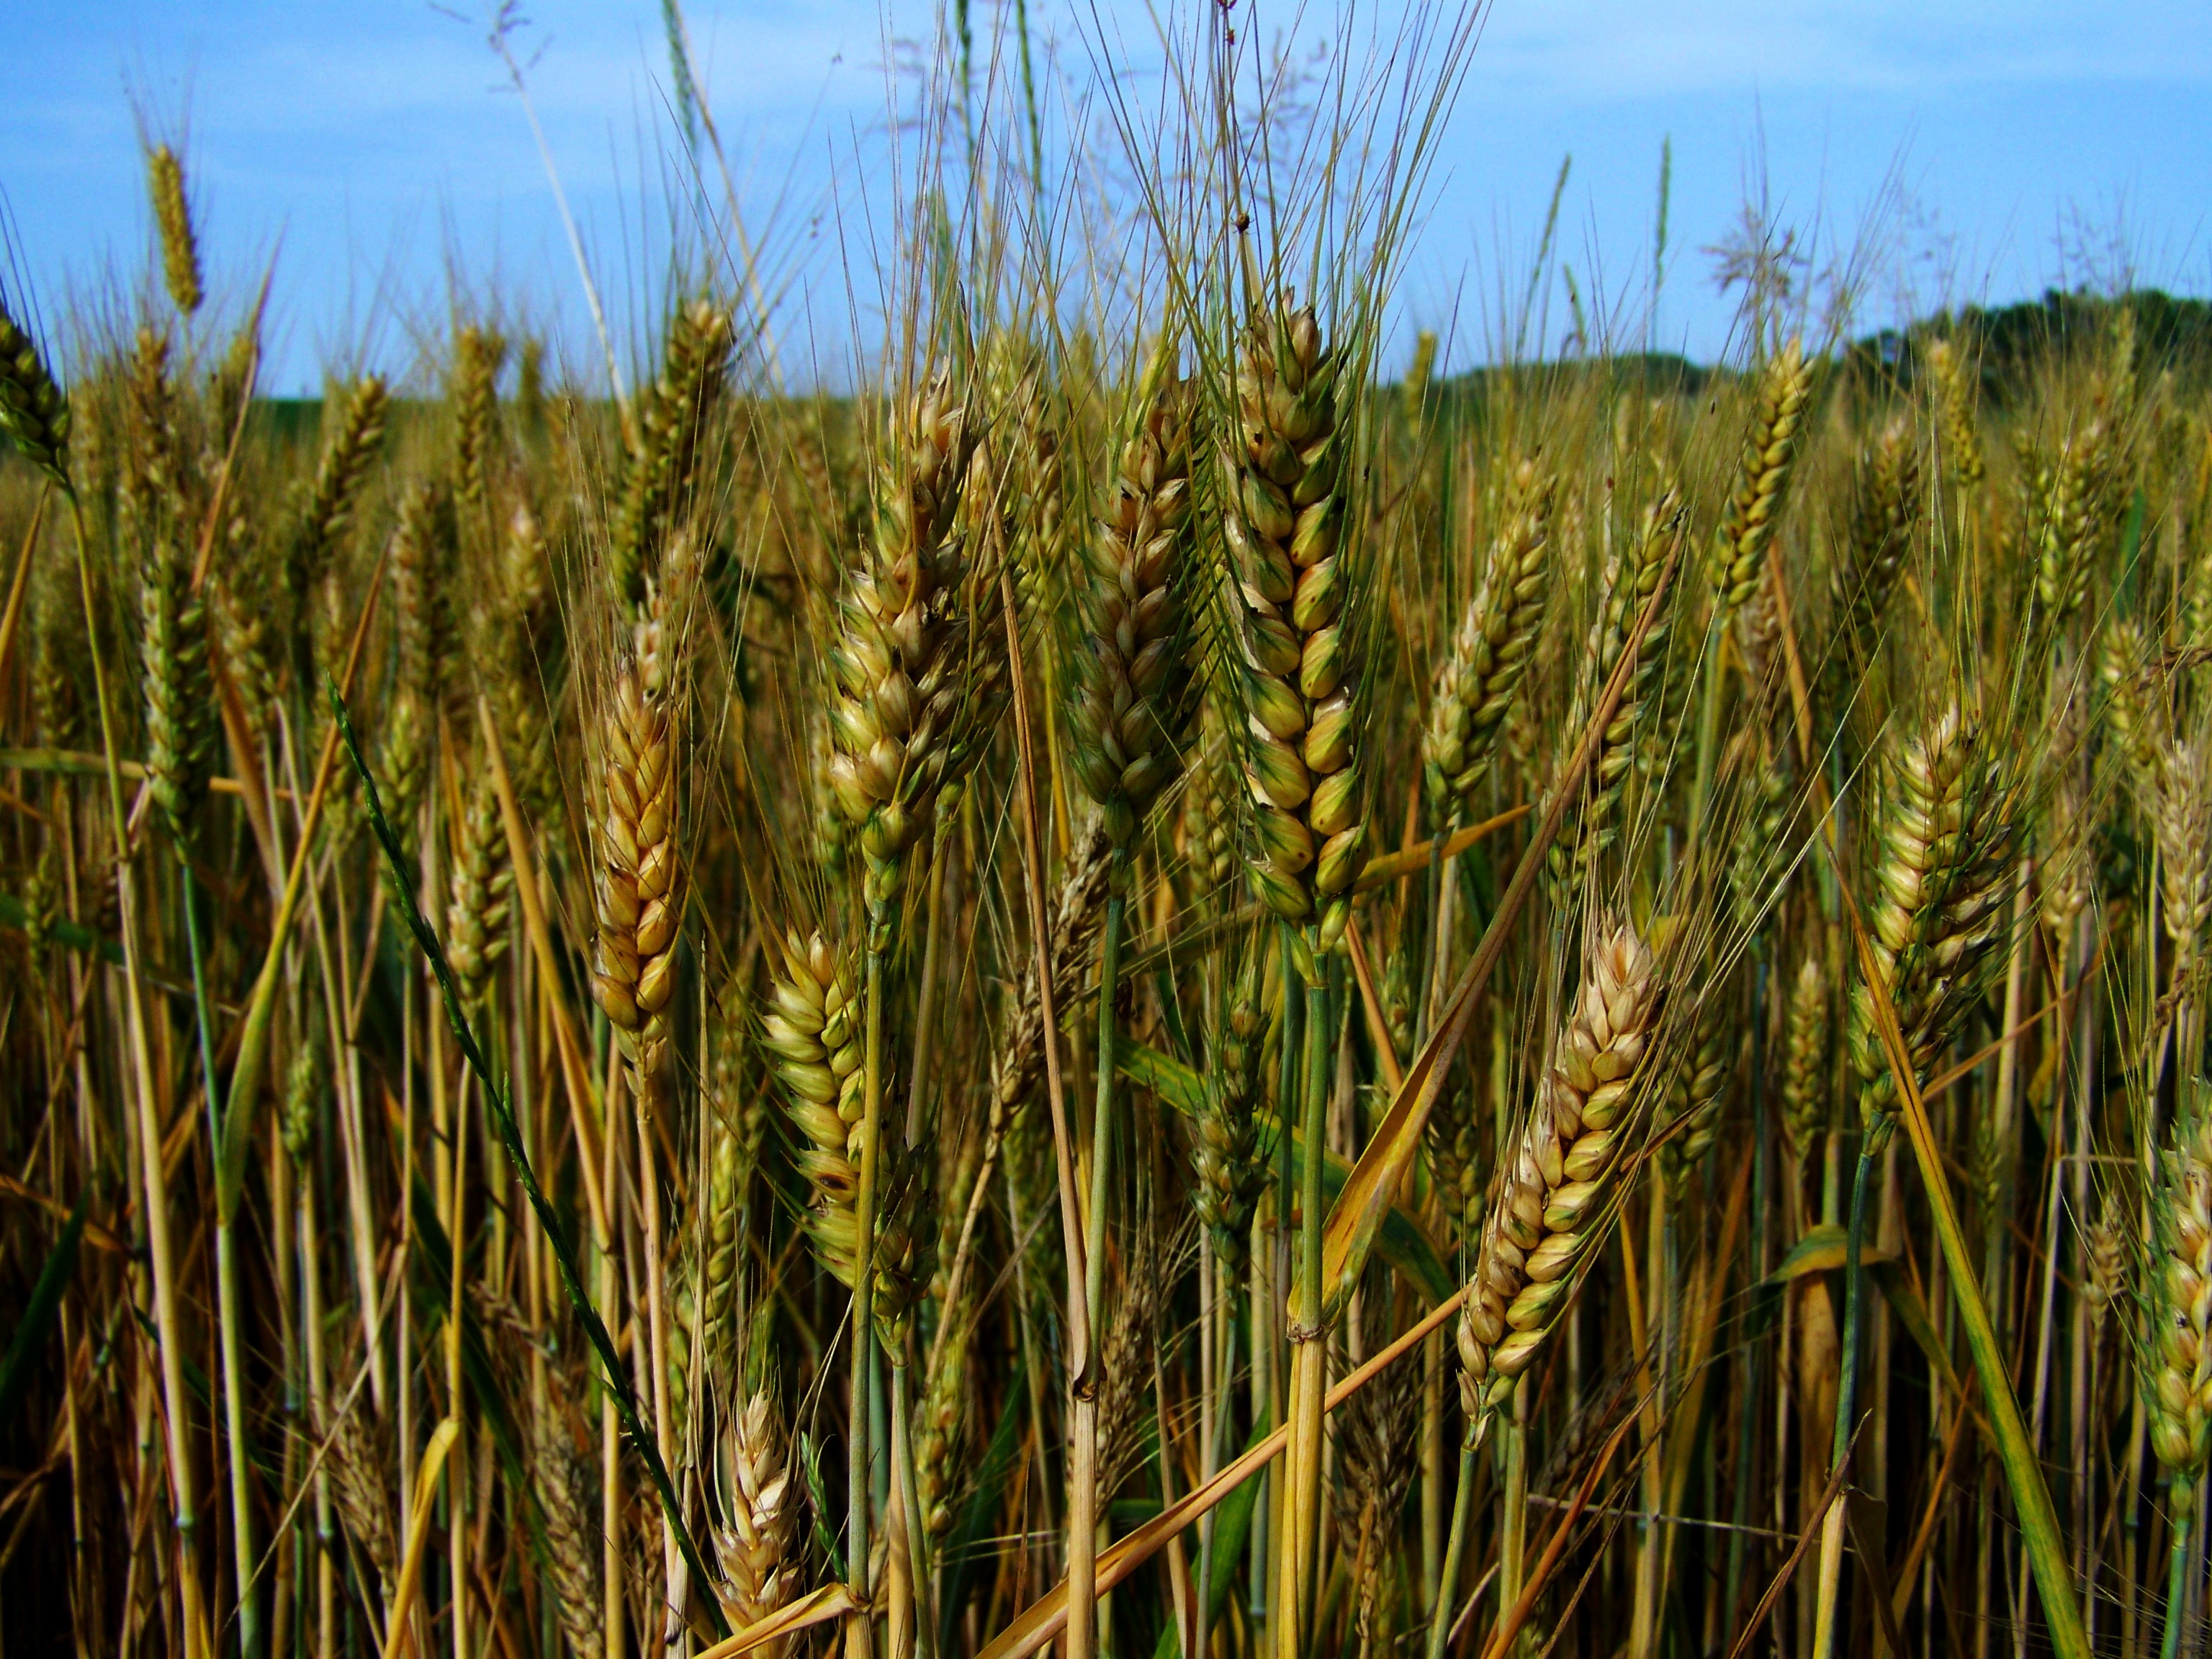
grass, plant, field, barley, wheat, prairie, food, crop, agriculture, cereal, grassland, rye, ecosystem, paddy field, flowering plant, greenish yellow, commodity, triticale, hordeum, wheat ear, cereal crop, grass family, land plant, phragmites, food grain, einkorn wheat